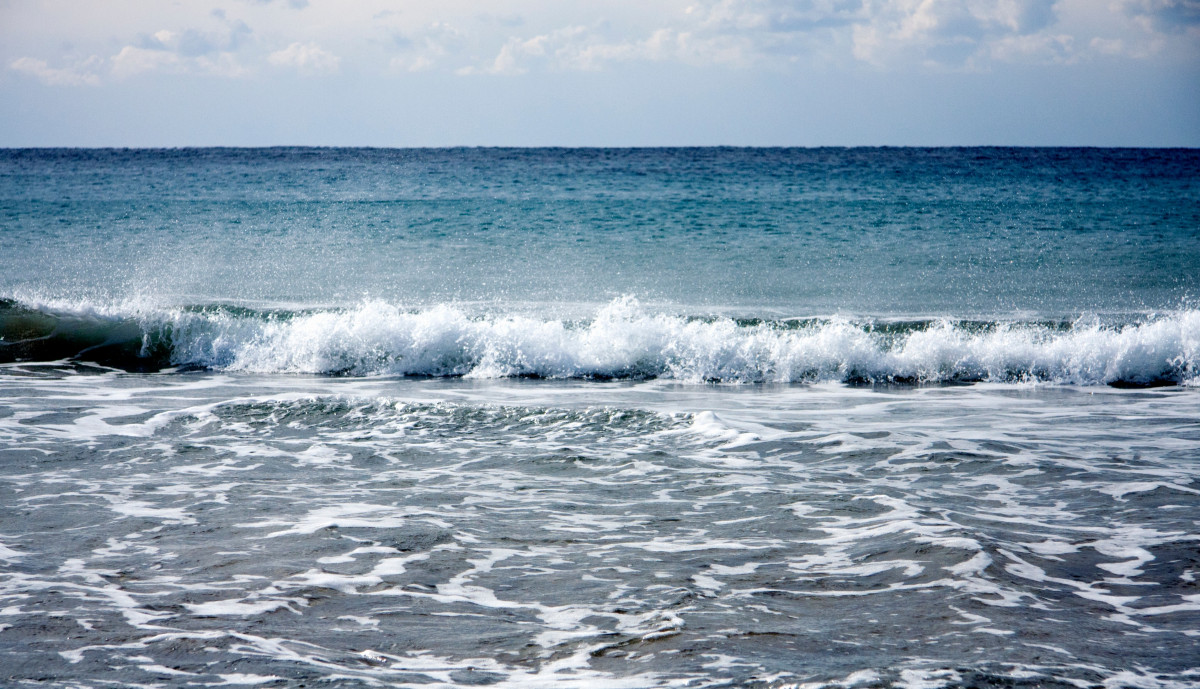
Tags: sea, coast, ocean, horizon, shore, body of water